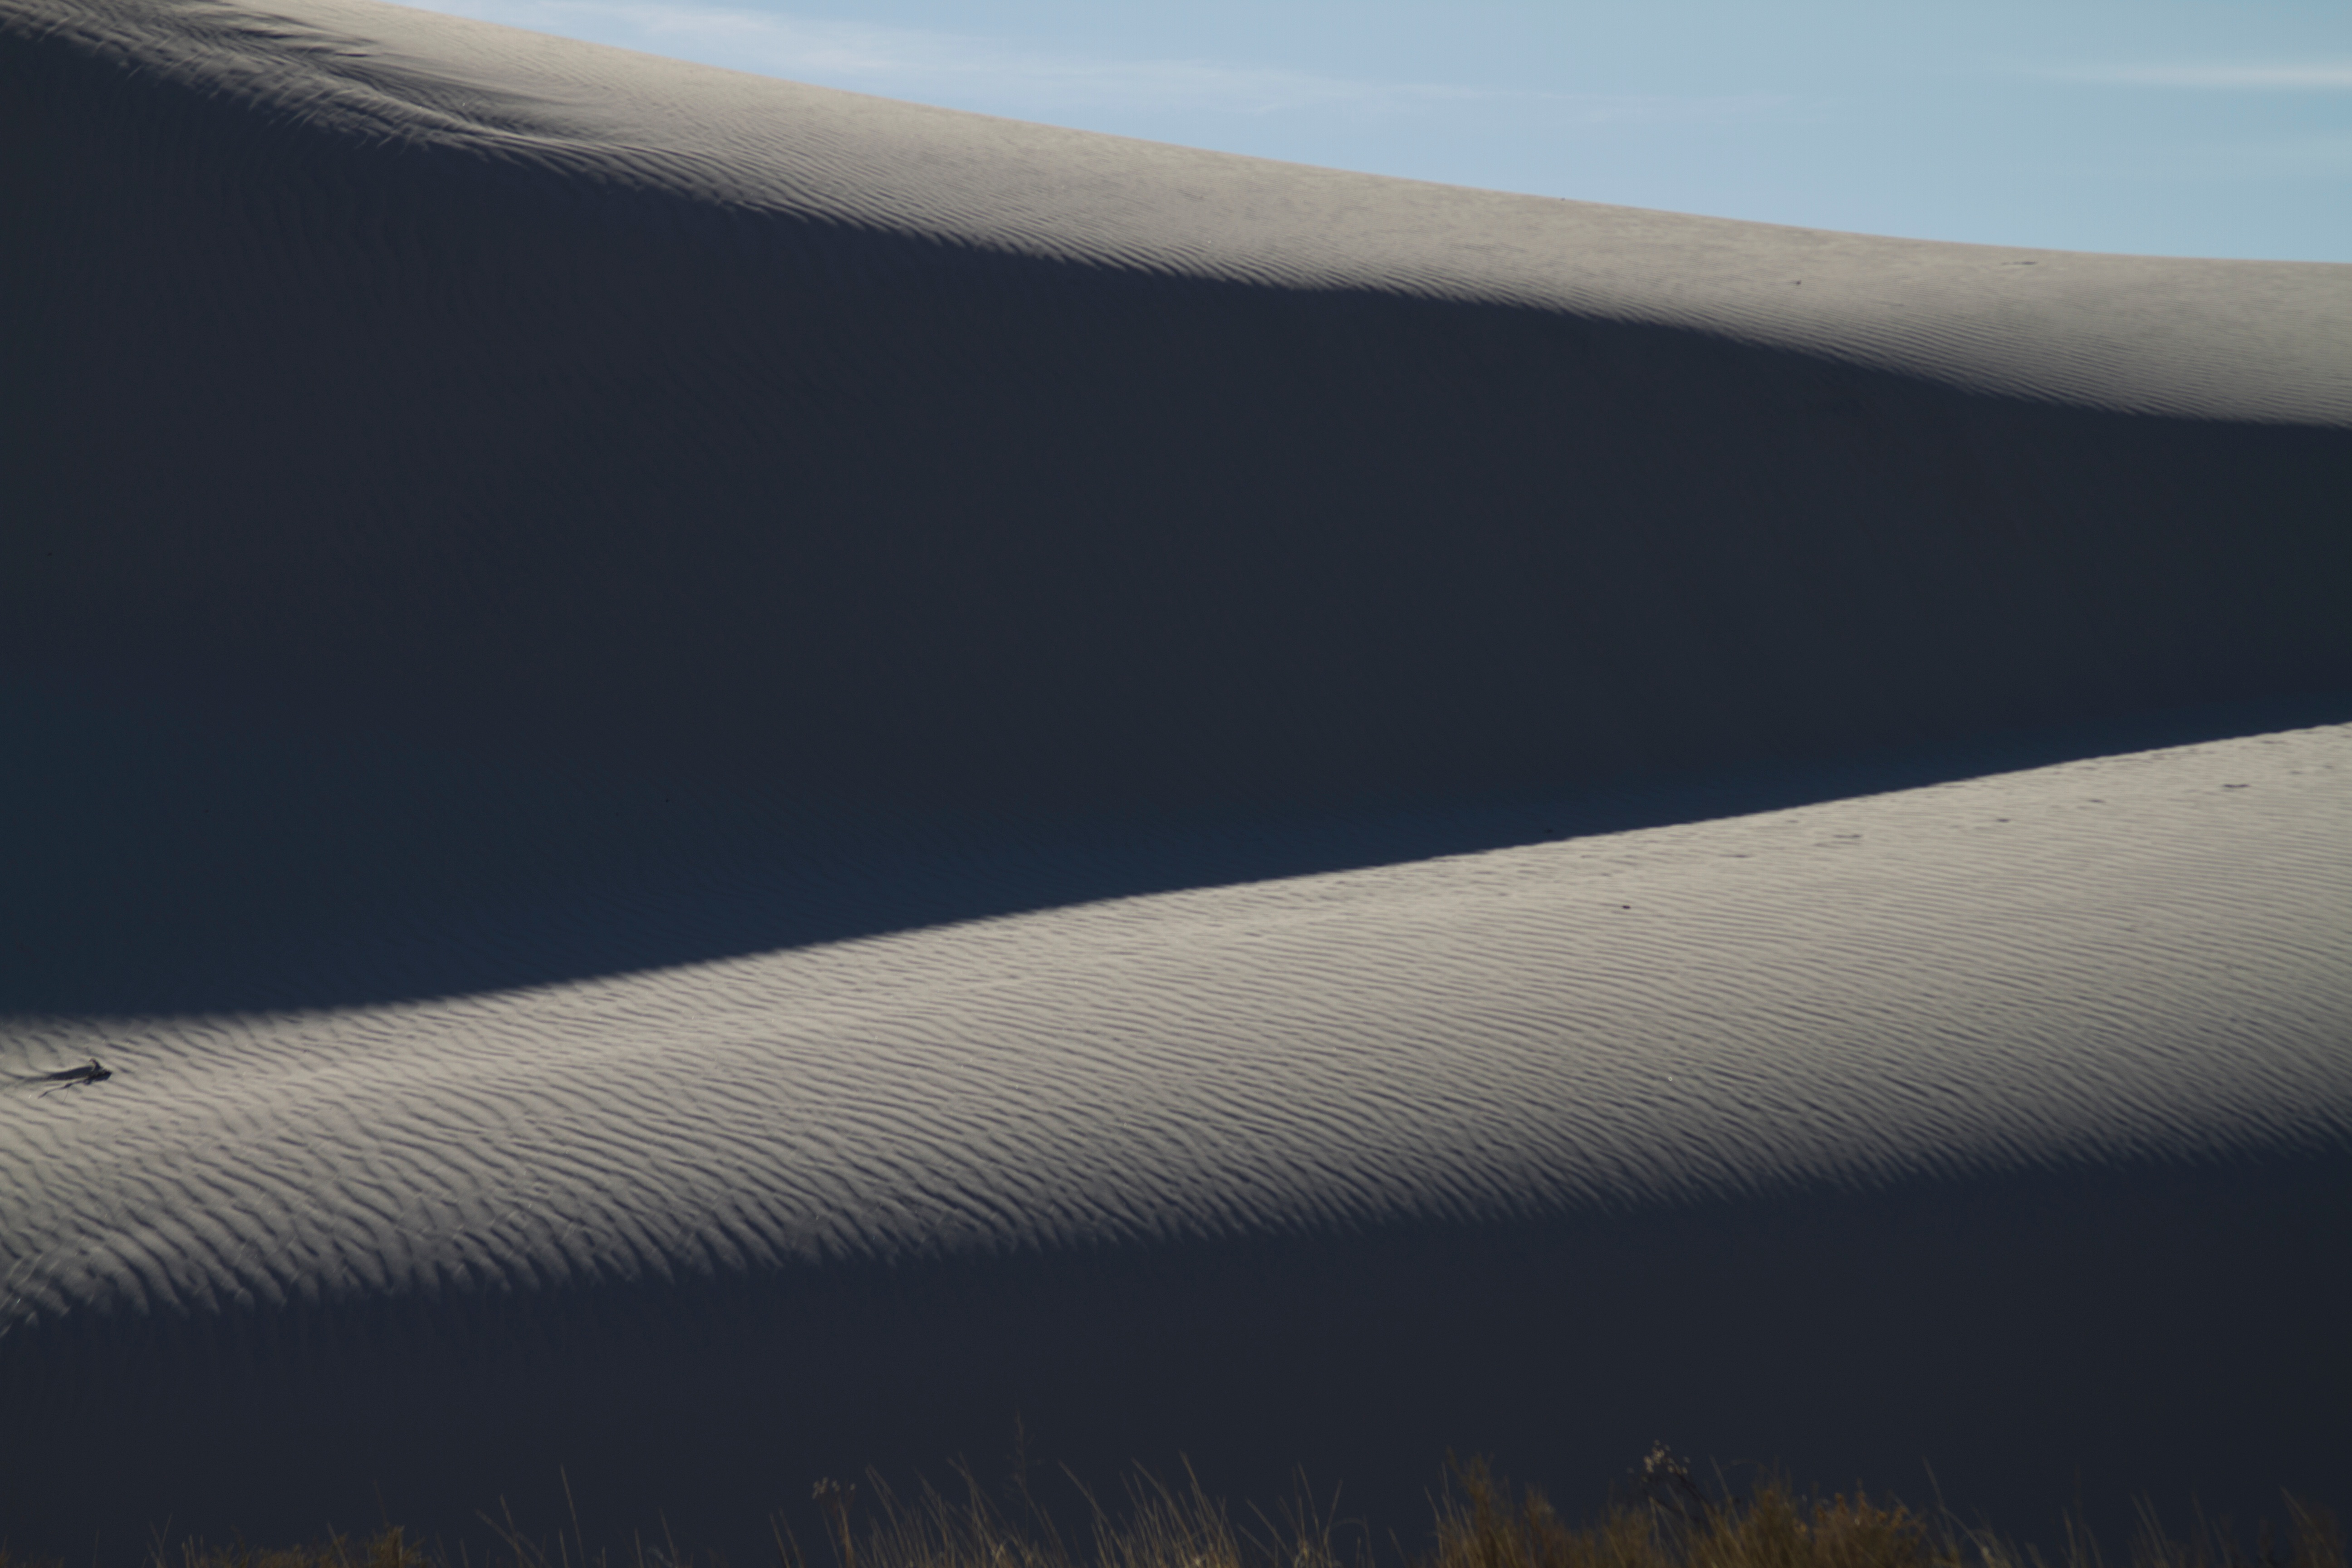
landscape, sand, horizon, sunlight, desert, dune, wave, line, material, habitat, landform, natural environment, geographical feature, atmospheric phenomenon, aeolian landform